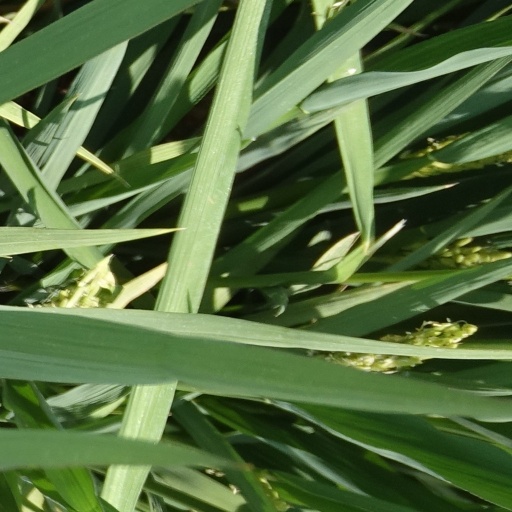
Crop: rice